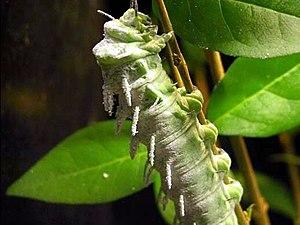
L’Atlas est une espèce asiatique de lépidoptères de la famille des Saturniidae, souvent considérée comme le plus grand papillon du monde.